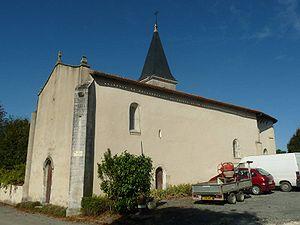
église de Bellon (16), France
Bellon est une commune du Sud-Ouest de la France, située dans le département de la Charente.